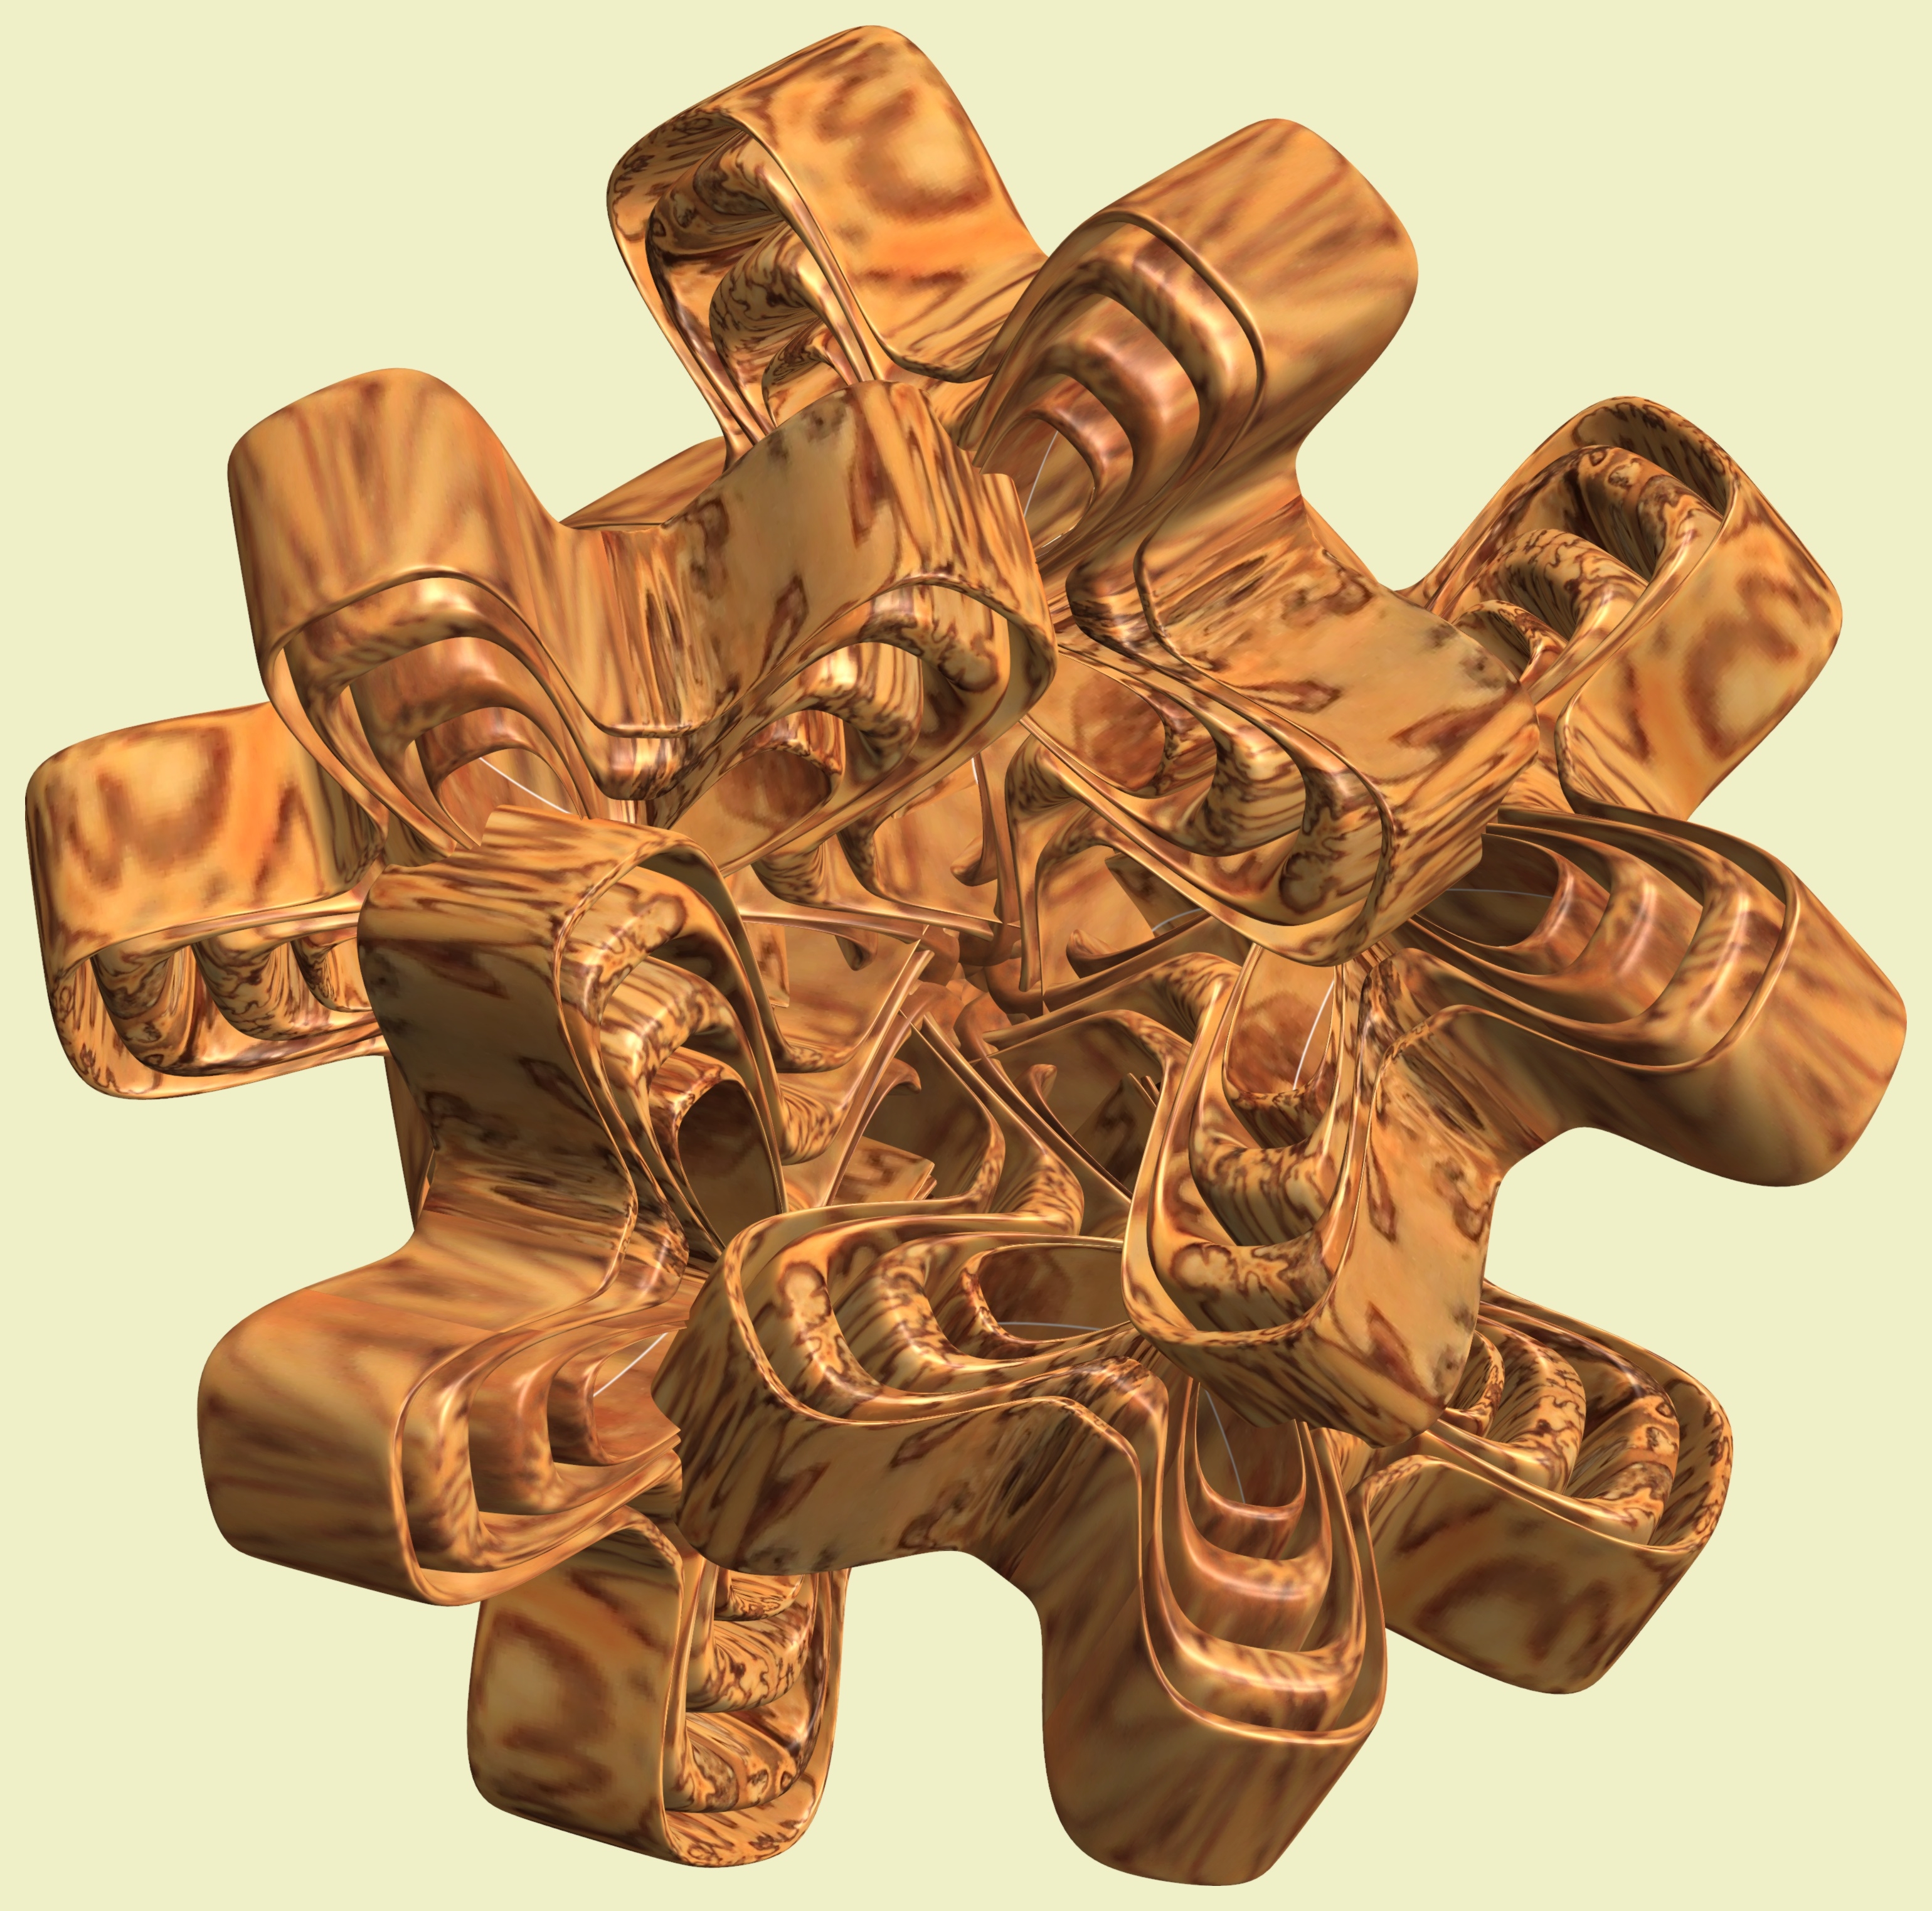
structure, wood, texture, pattern, symbol, geometry, cross, sculpture, design, symmetry, 3d, graphic, carving, shape, torus, mathematica, cg, parametricplot3d, code, program, algorithm, mapping, geometricsculpture